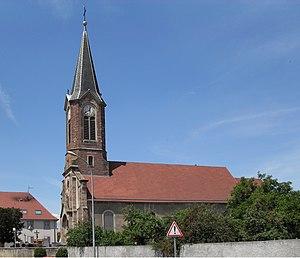
L'église Saint-Gall d'Obersaasheim